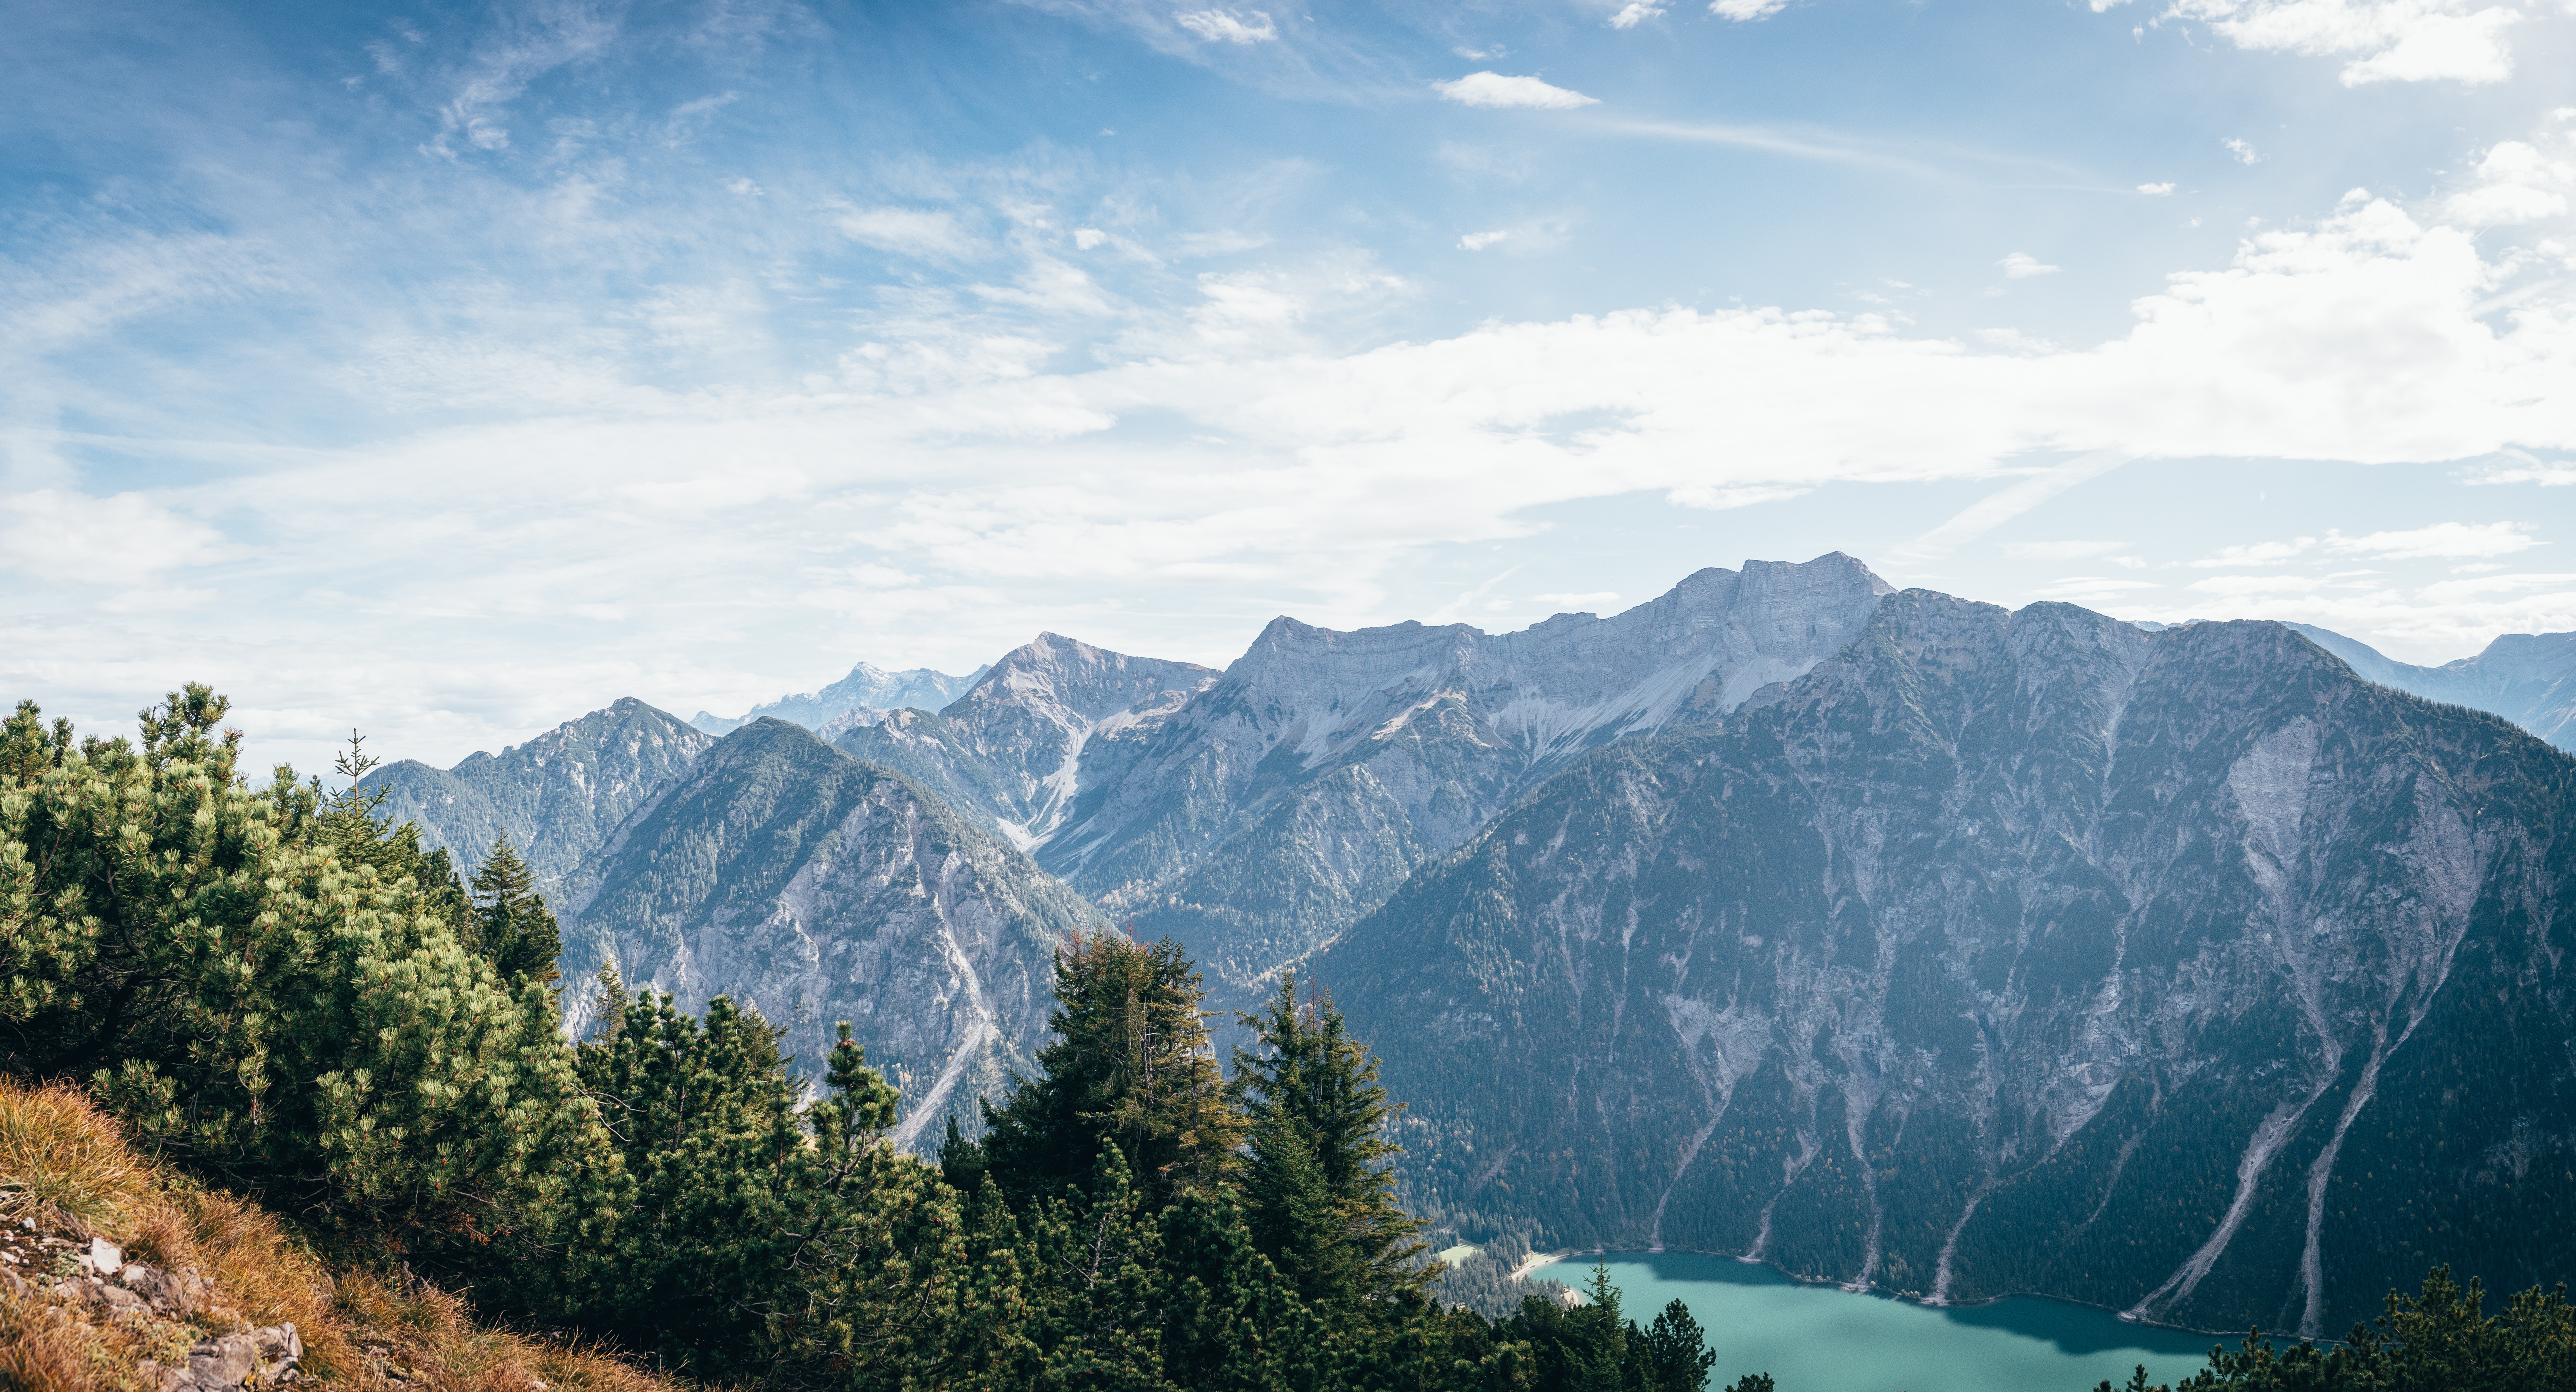
mountainous landforms, sky, mountain, mountain range, wilderness, mount scenery, ridge, hill station, cloud, tree, national park, alps, highland, valley, massif, terrain, escarpment, mountain pass, landscape, hill, elevation, summit, winter